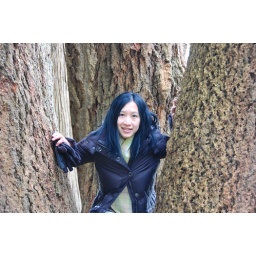
Park near beach with huge trees